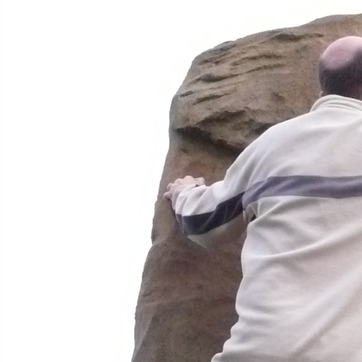
Material: skin